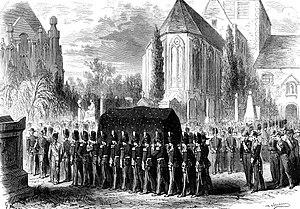
Translation des restes mortels du roi Léopold
La crypte royale de la famille royale belge est le lieu où ont été inhumés les monarques du royaume de Belgique et leurs épouses ainsi que certains autres membres de la famille royale.